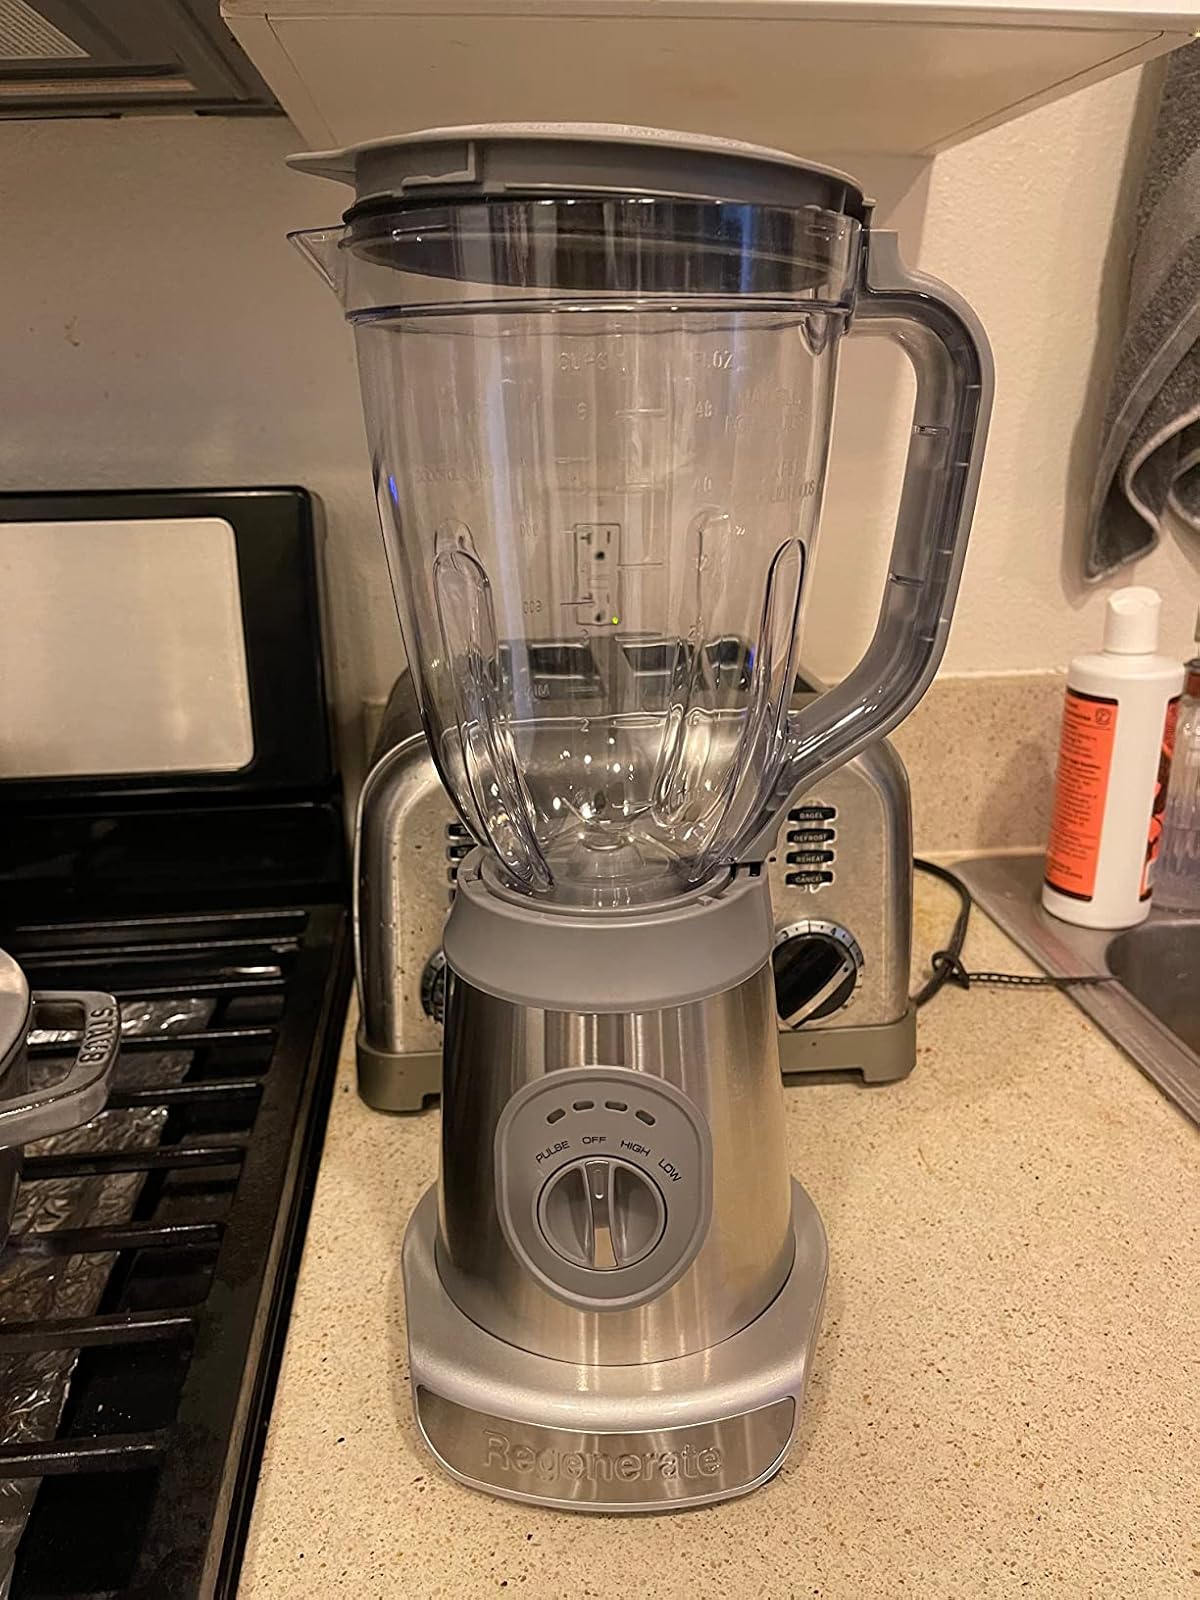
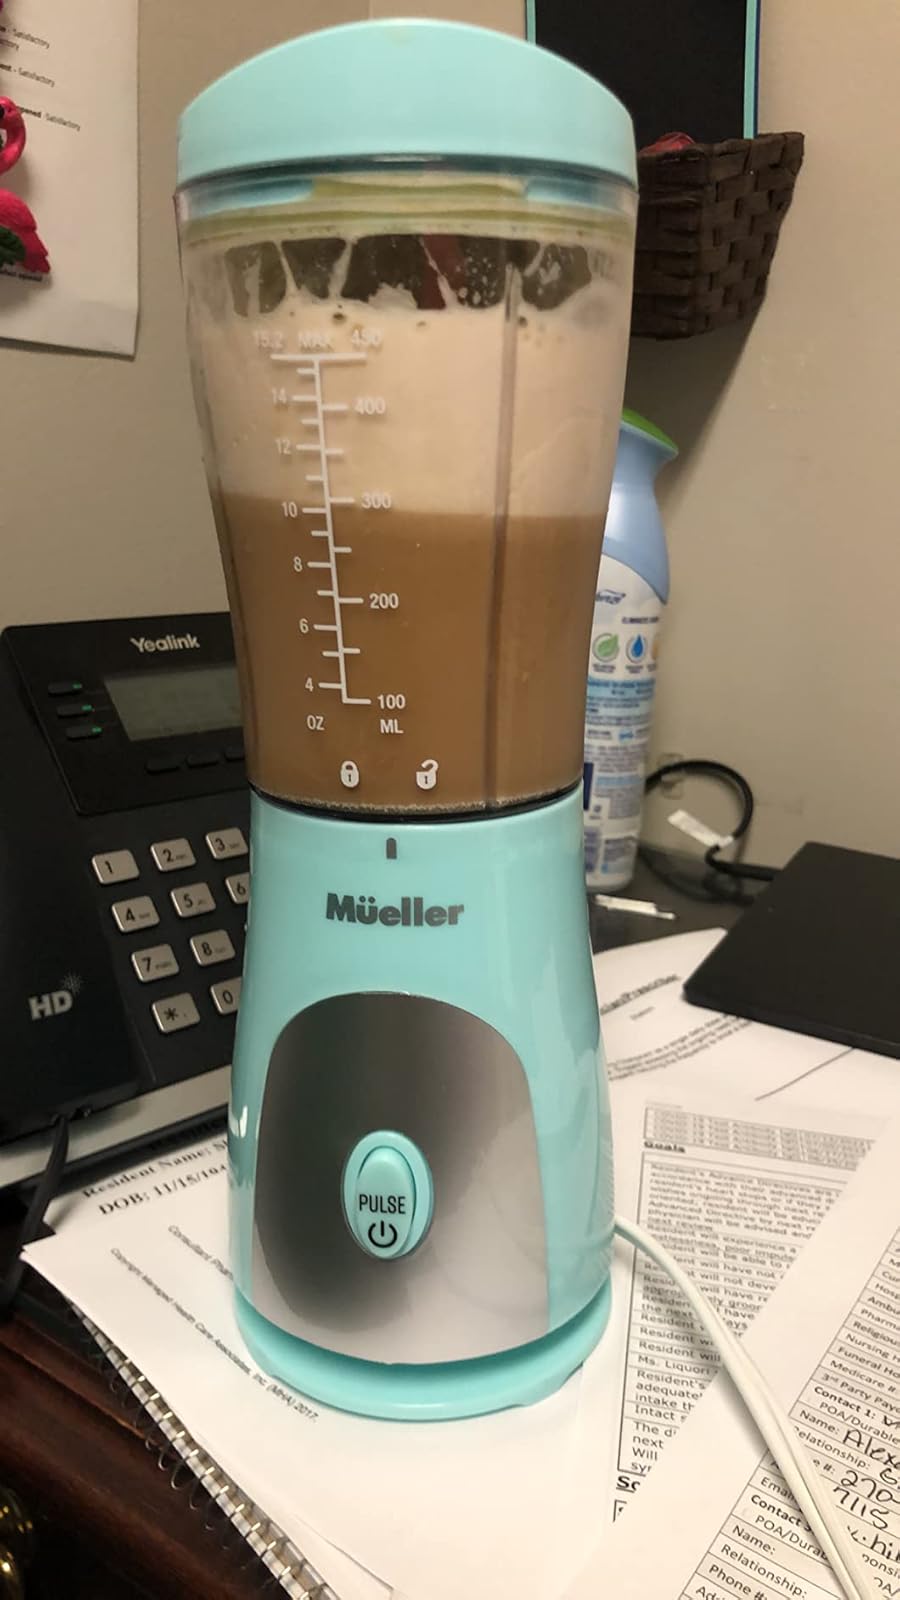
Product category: items_blender
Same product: no